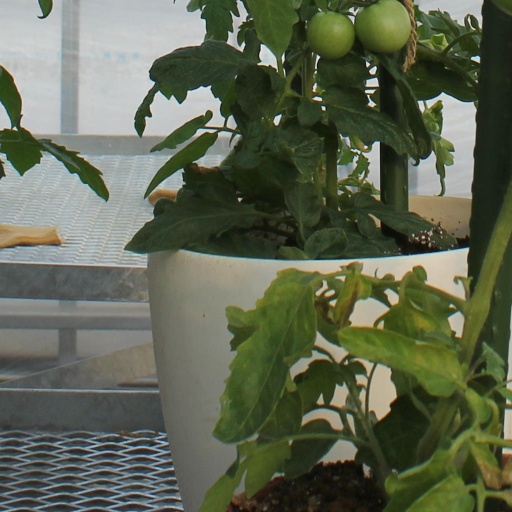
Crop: tomato